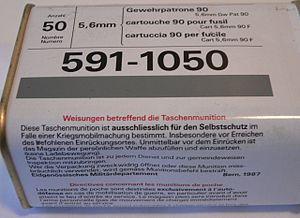
Munitions de poche de l'Armée suisse. Chaque soldat disposait (2007) d'une boîte qu'il devait ouvrir en cas de guerre. Les munitions sont chargées dans le magasin du fusil, qui est transporté dans une poche, et n'est engagé dans l'arme qu'en cas d'autodéfense du soldat sur son chemin entre son domicile et le lieu d'entrée en service.
La Gw Pat.90, plus connue sous le nom de 5,6 mm suisse ou GP90, est la munition règlementaire du SIG-550 utilisé par l'Armée suisse.
Les équipements de l'Armée suisse, rassemblent différentes sortes de véhicules, des chars de combat, des véhicules de transport de troupe ainsi que des hélicoptères de transport et des avions de combat en service dans les Forces terrestres ou les Forces aériennes.